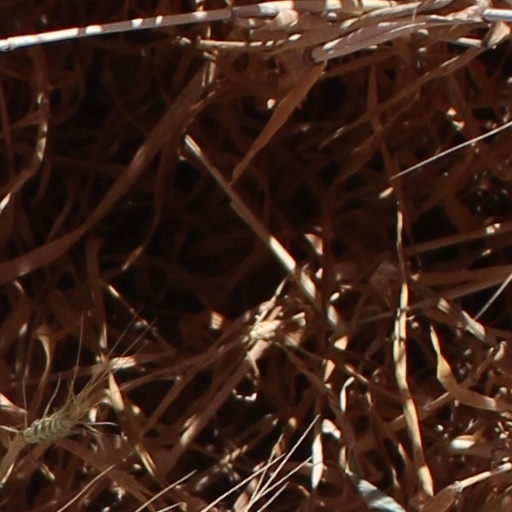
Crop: wheat